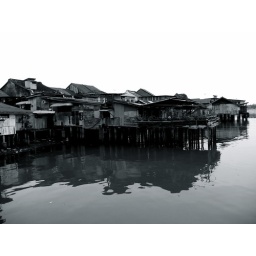
wooden houses by the river